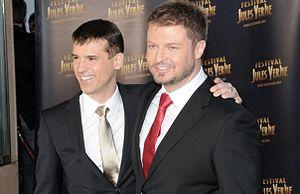
Jules Verne Aventures est une association française régie par la loi de 1901, créée en 1991 par Jean-Christophe Jeauffre et Frédéric Dieudonné. Agréée d’éducation populaire par le ministère de la Jeunesse et des Sports, elle est dédiée à l'exploration, au cinéma et la sensibilisation du public à la préservation de l'environnement et du monde sauvage. Sa devise : Imaginer, Explorer, Préserver.